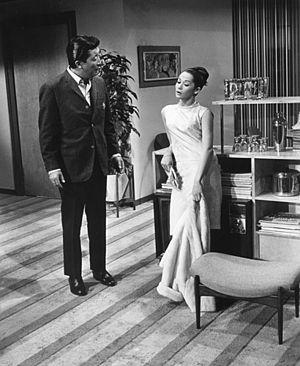
Goro Suzuki, connu sous le nom de scène Jack Soo, est un acteur américain d'origine japonaise.